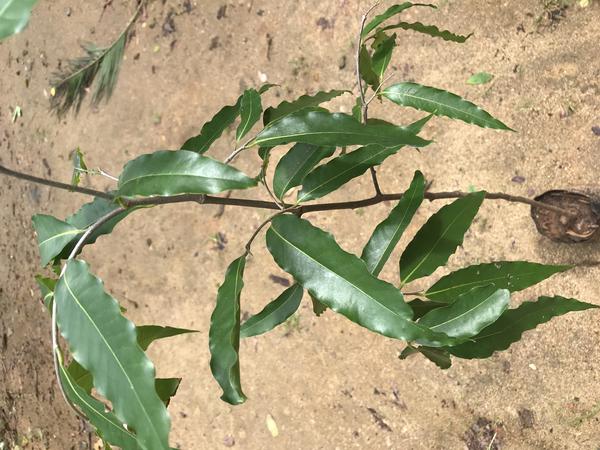
Plant: Ashoka